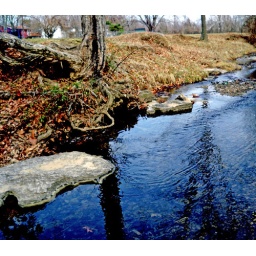
trees and sky reflected in the water of a lazily flowing creek